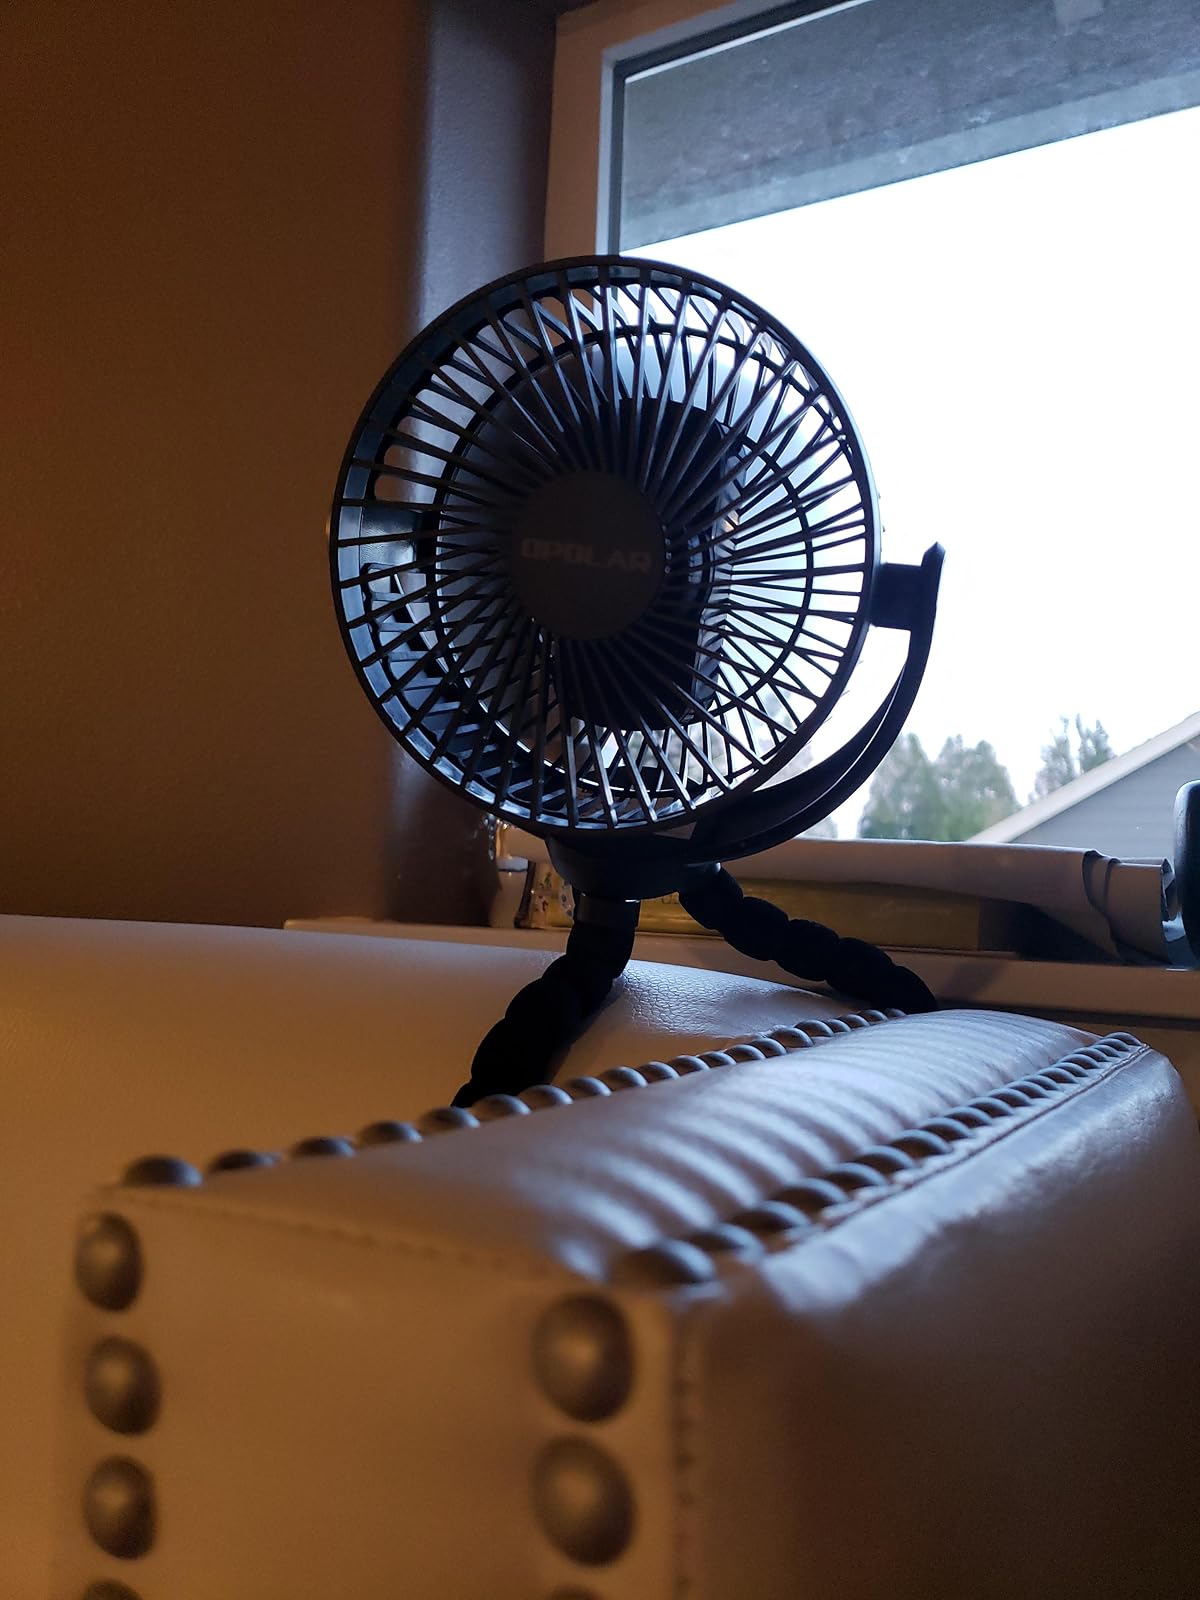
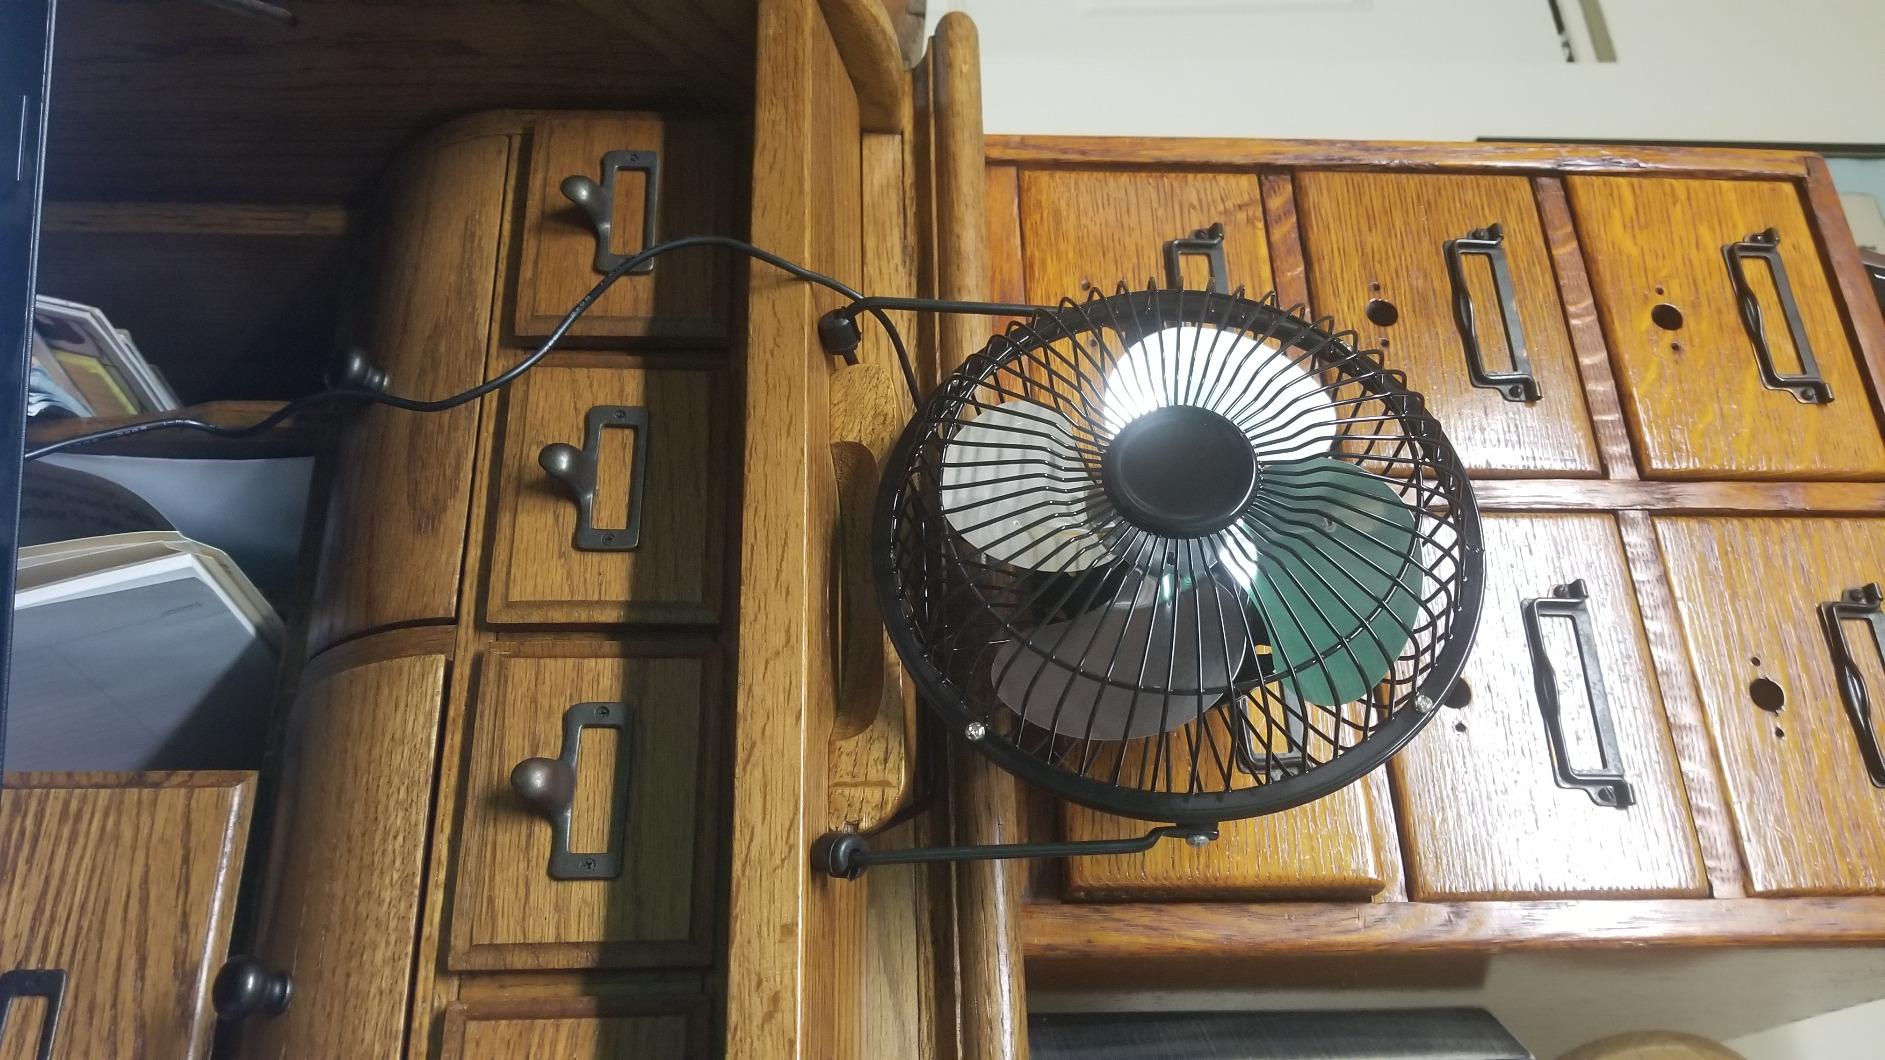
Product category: fan
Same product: no